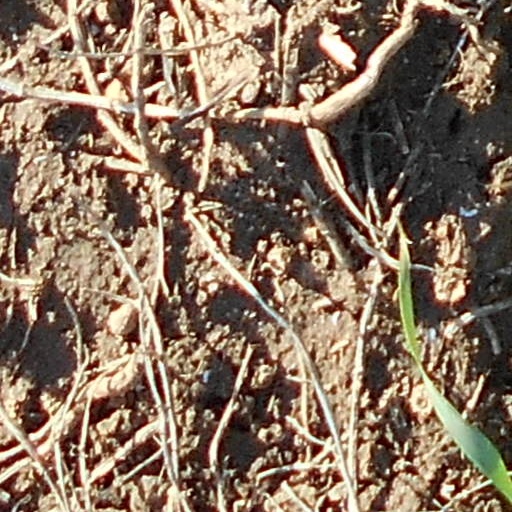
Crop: wheat